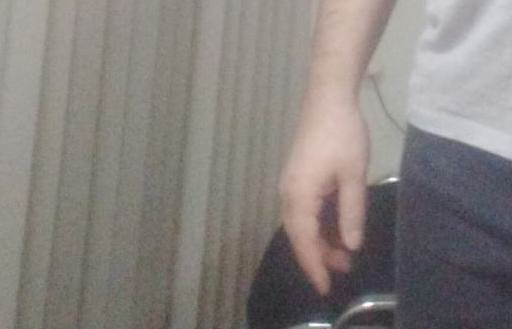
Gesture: no_gesture